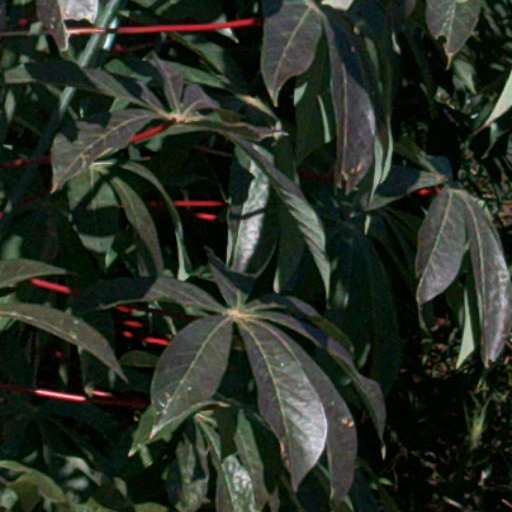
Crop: cassava